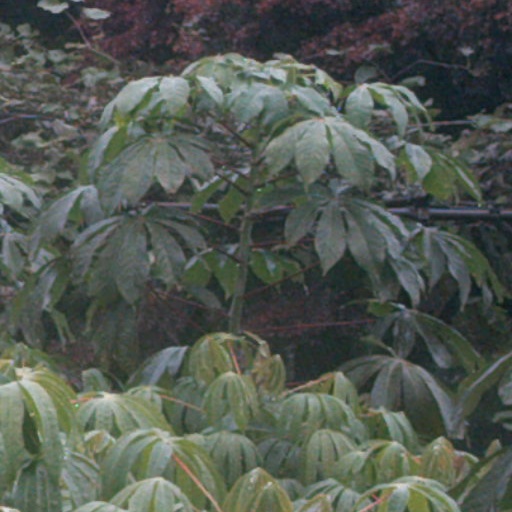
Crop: cassava